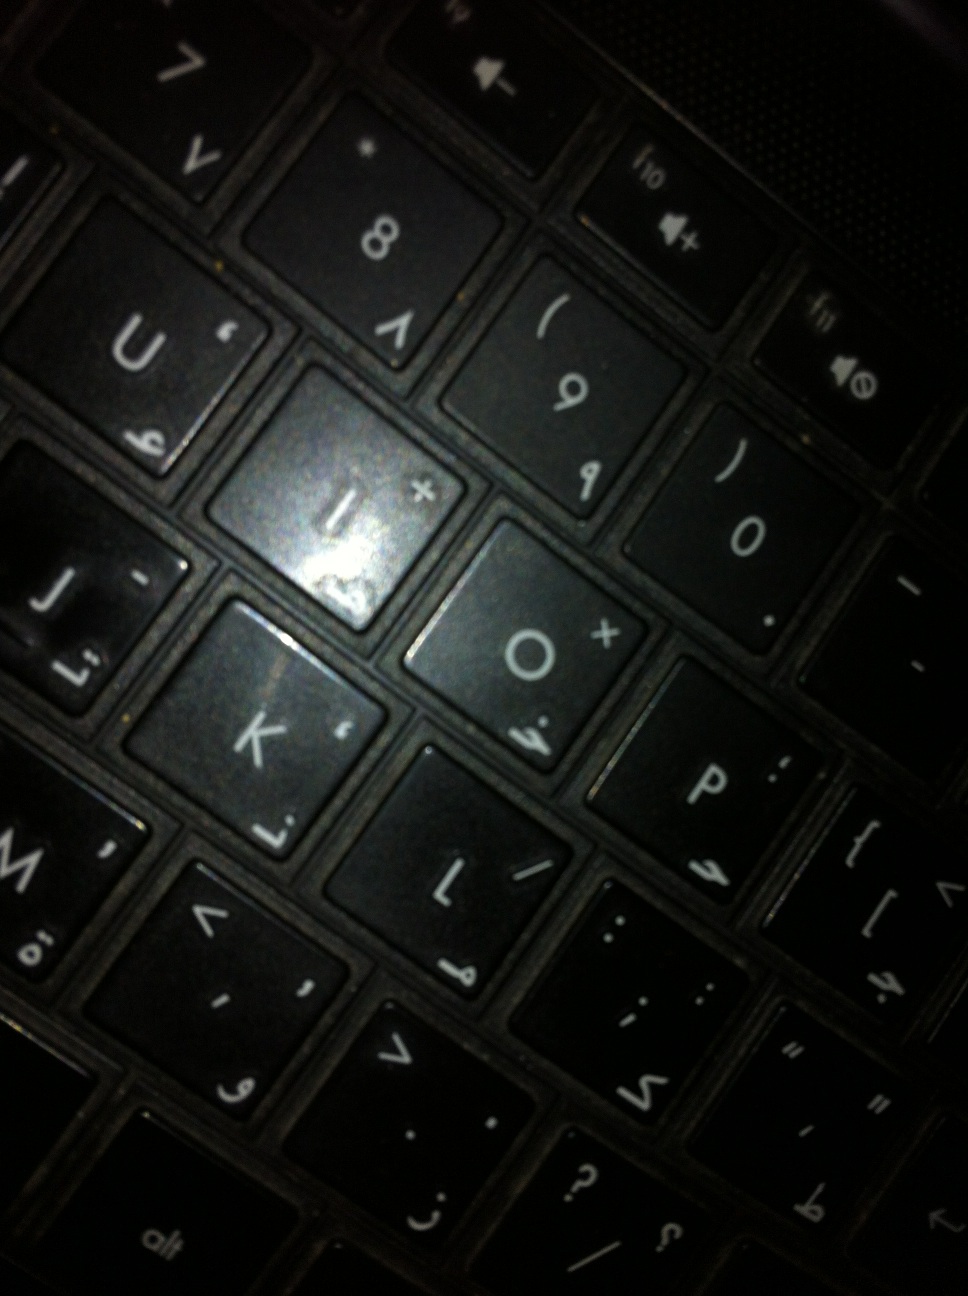Question: What is color for this laptop?
Answer: black